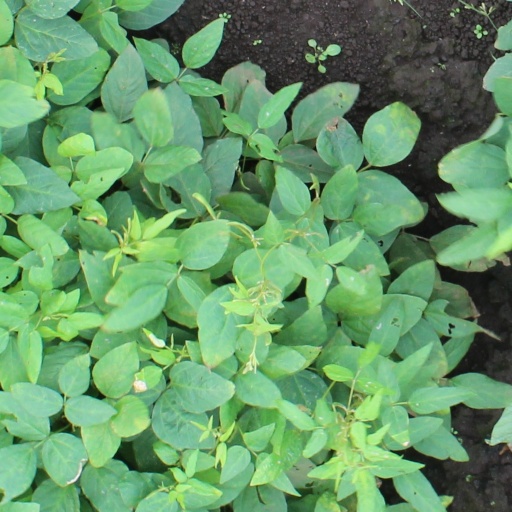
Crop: soybean